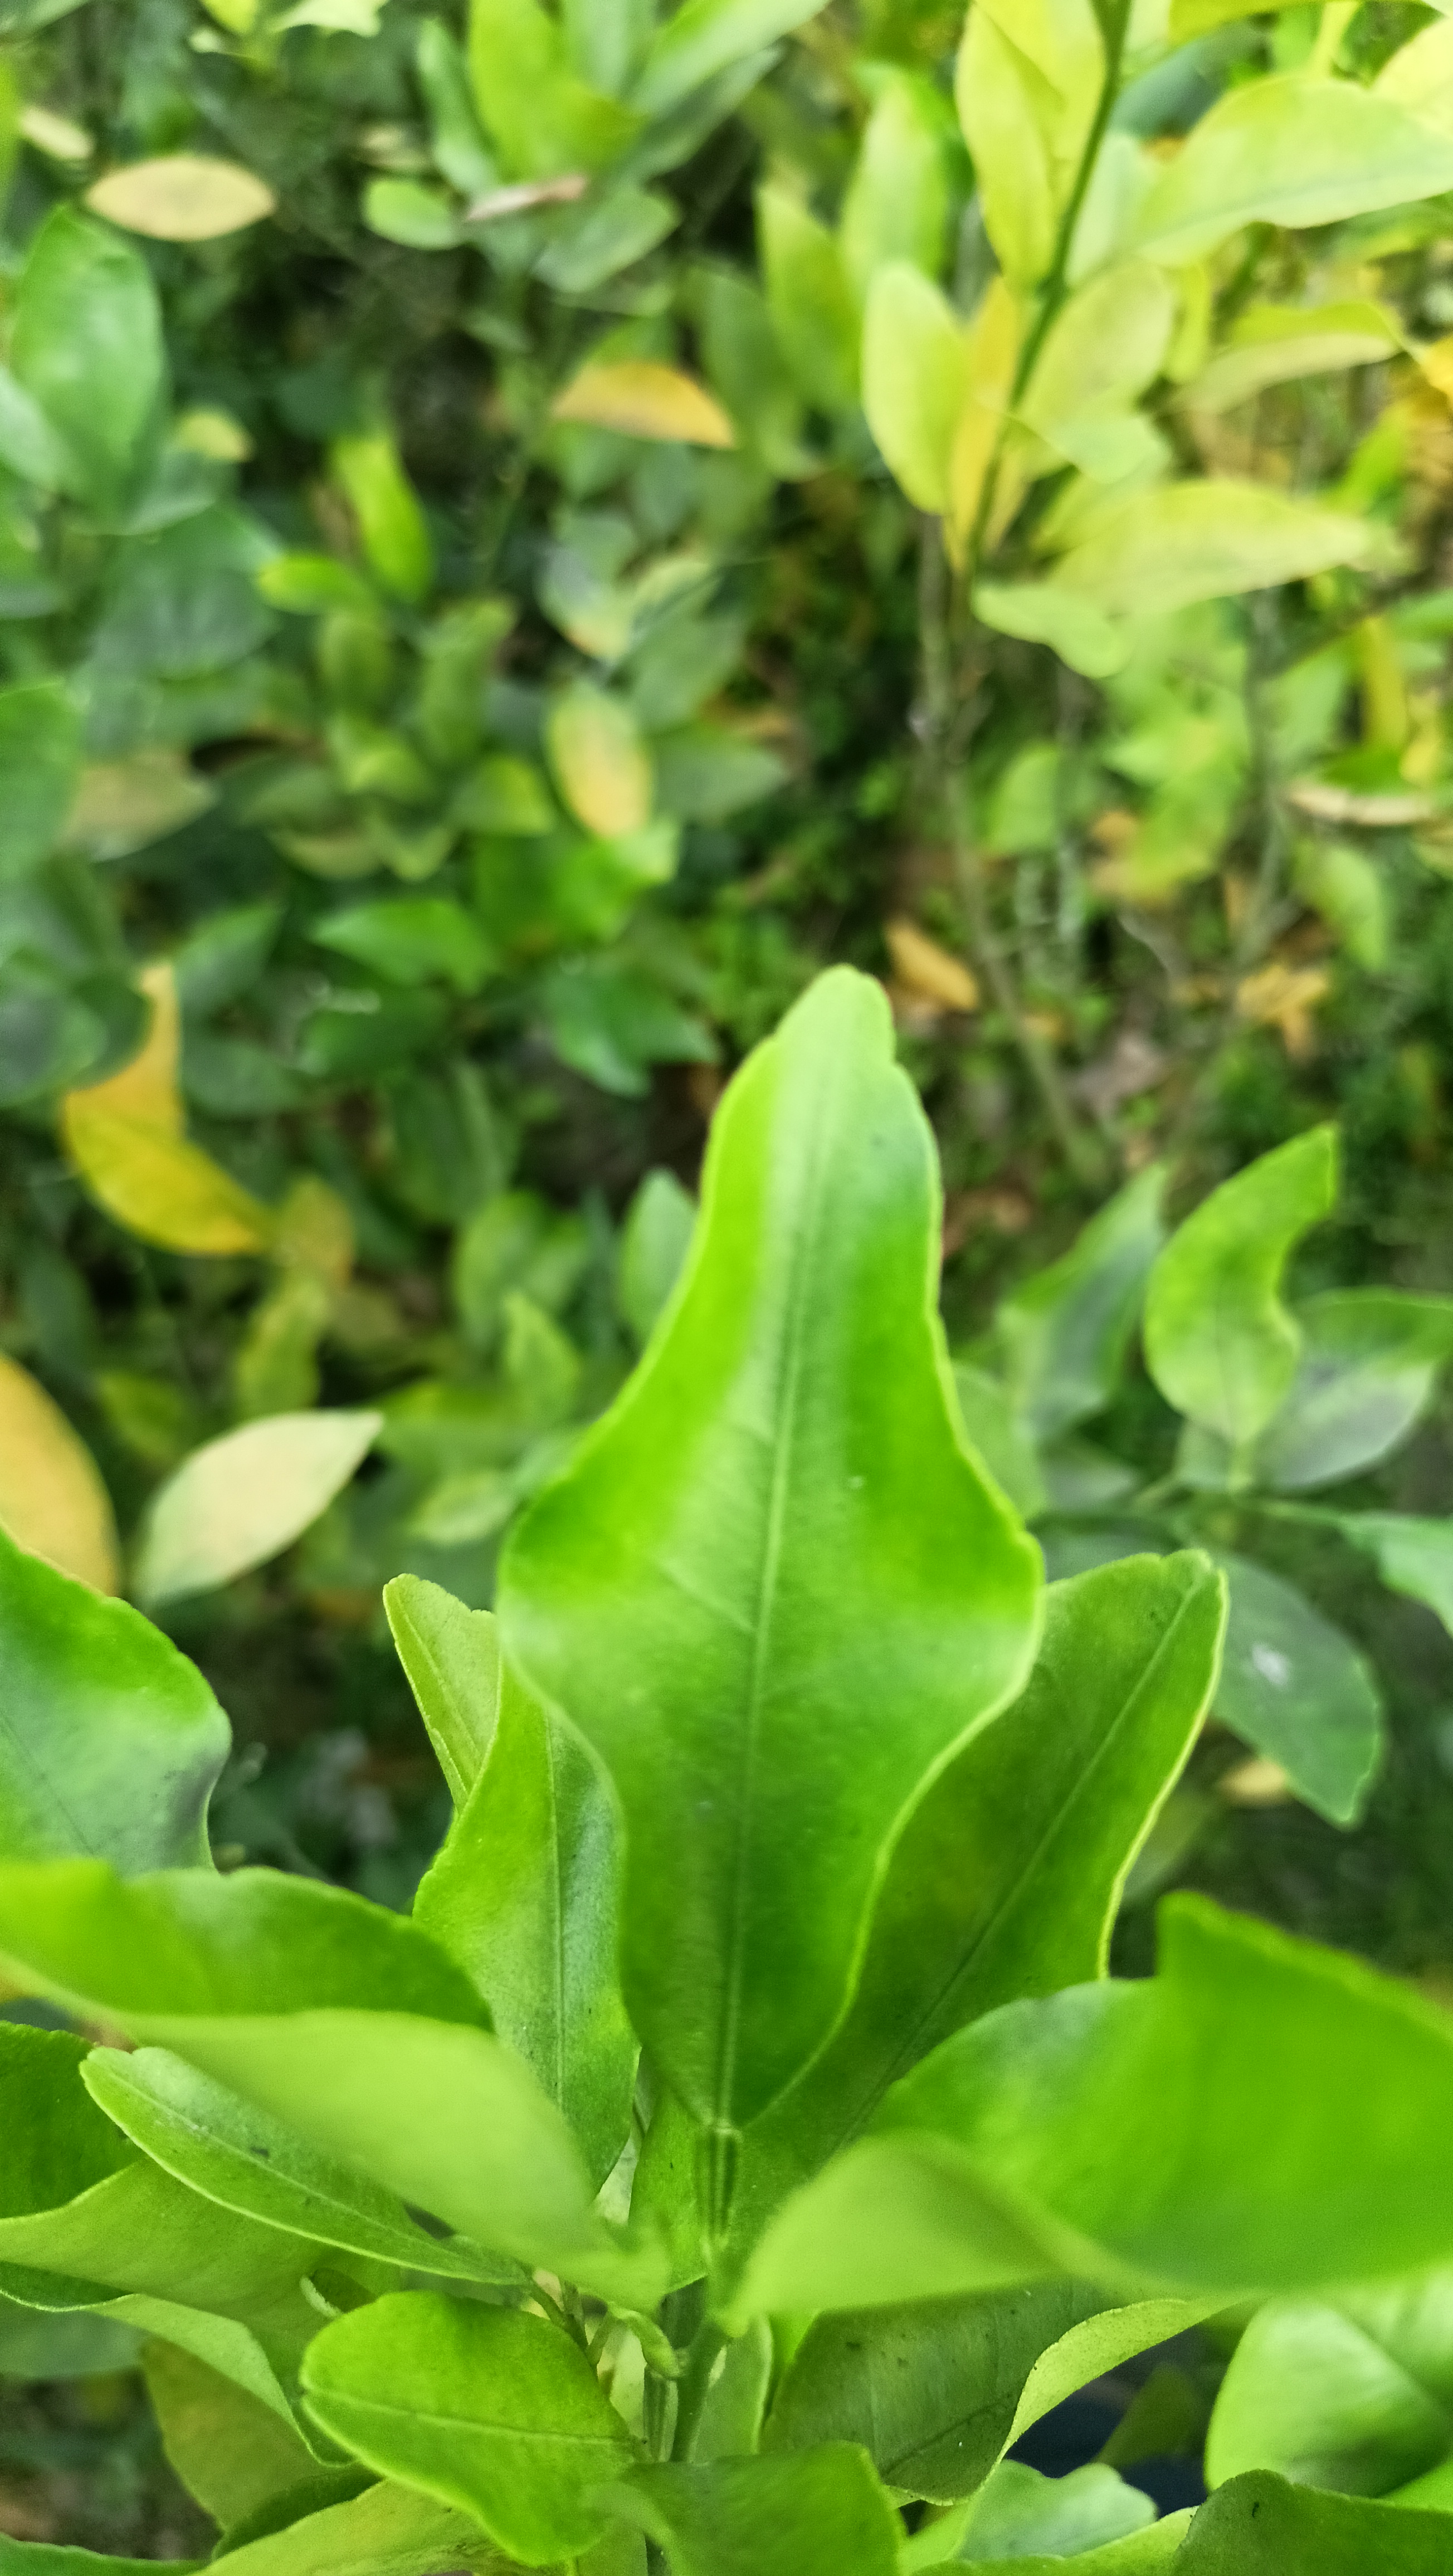
Mandarin leaf variety: Darjeling